James Daniel Gilbert

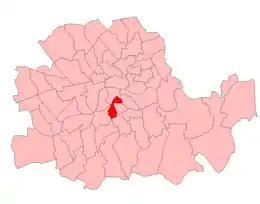
Southwark Central in the London County area 1918-49

He represented the seat as a Liberal right through until 1928, by which time it had been renamed Central Southwark, losing by just 56 votes to Labour.